Yorker

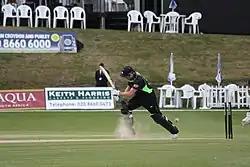
Chris Schofield being bowled by a yorker

A batsman who has been beaten by a yorker is said to have been yorked. "Beaten" in this context does not mean that the batsman is bowled or given out lbw but can include the batsman missing the ball with the bat. A delivery which is intended to be a yorker but which does not york the batsman is known as an attempted yorker.